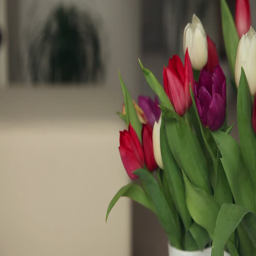
colorful tulips in white vase standing on table in living room .